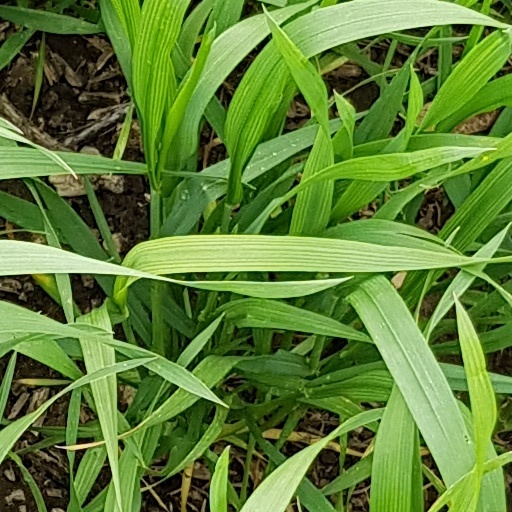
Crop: wheat